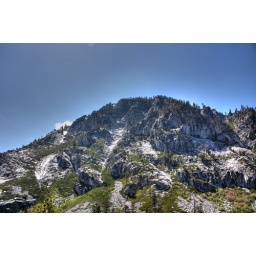
A granite rock face around south lake tahoe